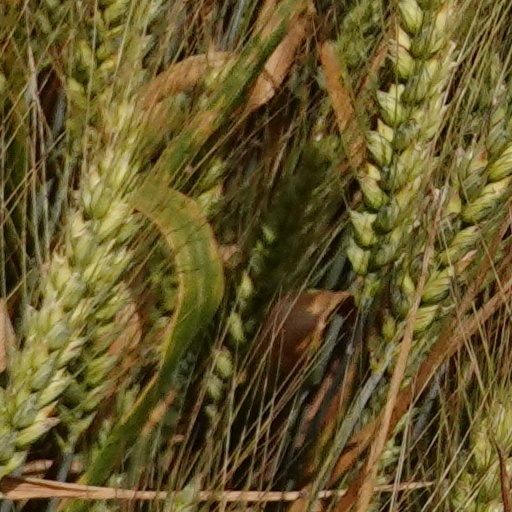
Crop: wheat